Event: Nepal Earthquake
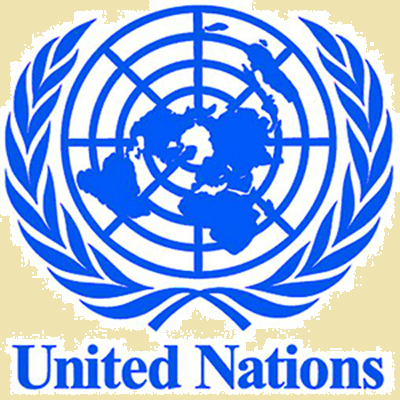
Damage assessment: no_damage